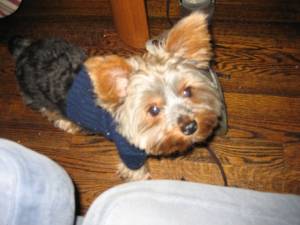
Animal: dog
Breed: yorkshire_terrier